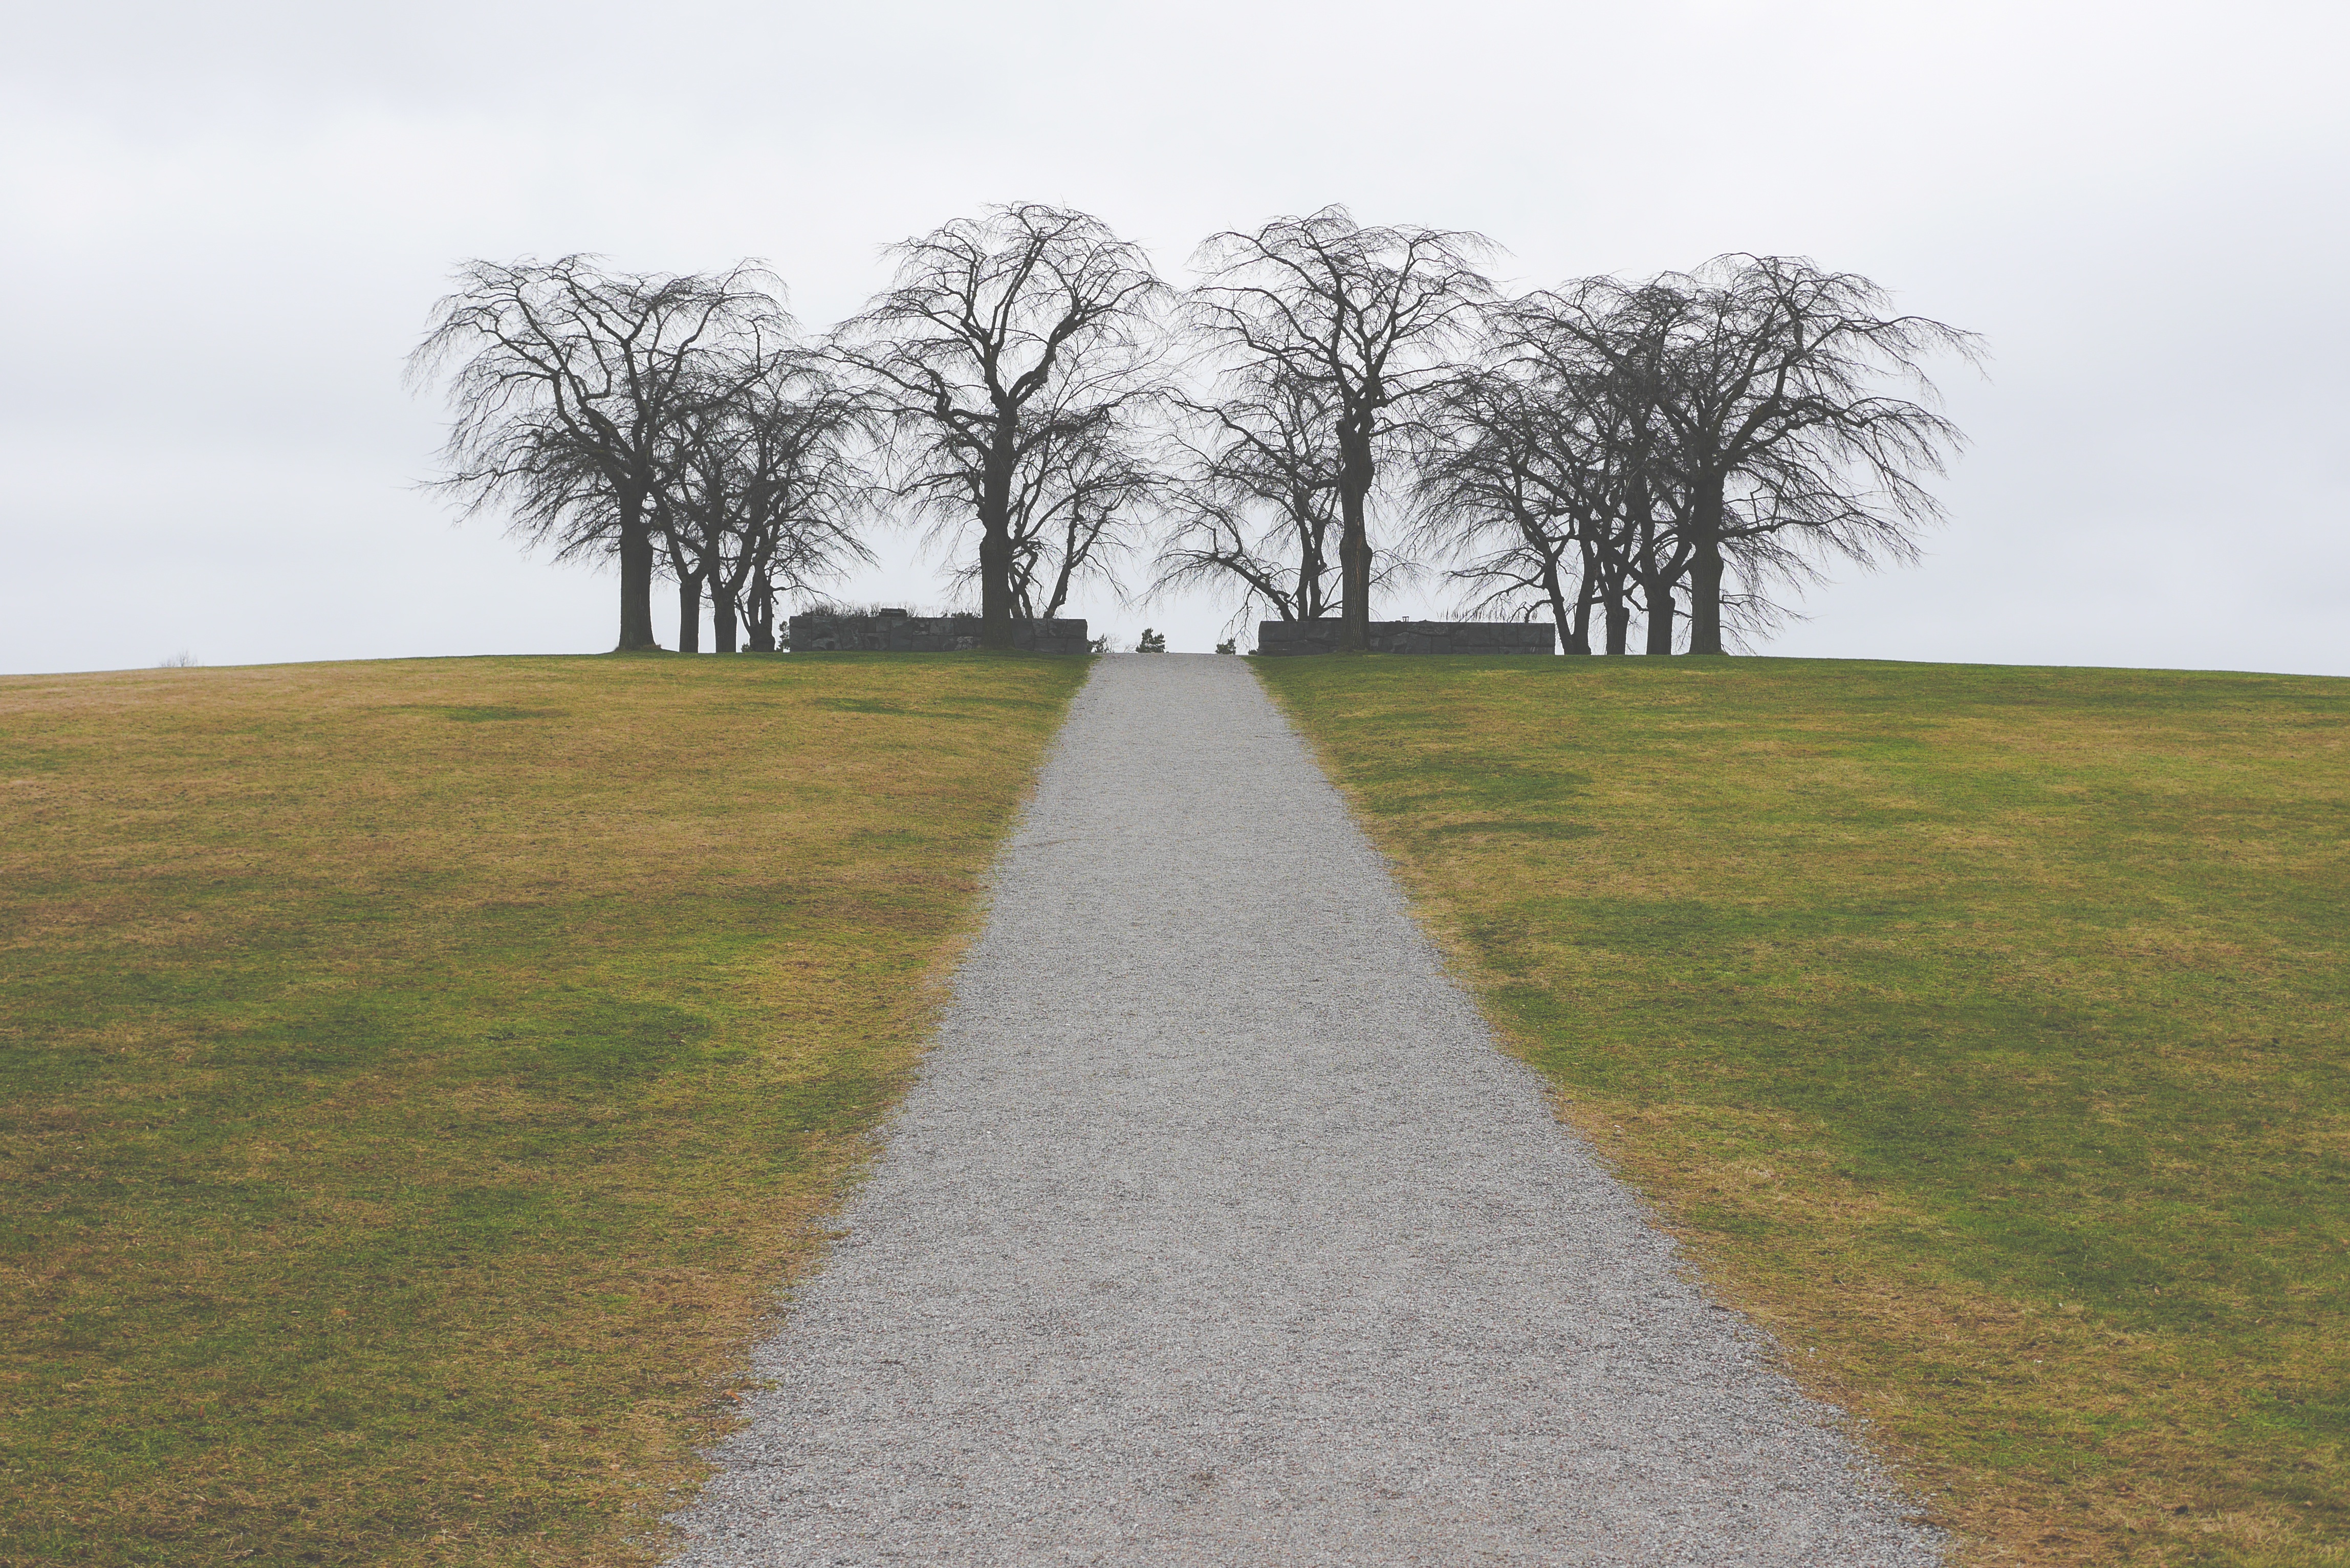
landscape, tree, path, grass, horizon, road, field, lawn, meadow, prairie, hill, wind, country, rural, plain, grassland, habitat, rural area, natural environment, atmospheric phenomenon, grass family, woody plant